Cluj-Napoca National Theatre

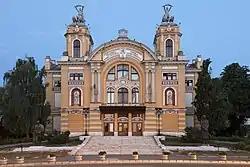
Front view

The Lucian Blaga National Theatre (Romanian: Teatrul Național "Lucian Blaga") is in Cluj-Napoca, Romania, sharing its building with the Romanian Opera.